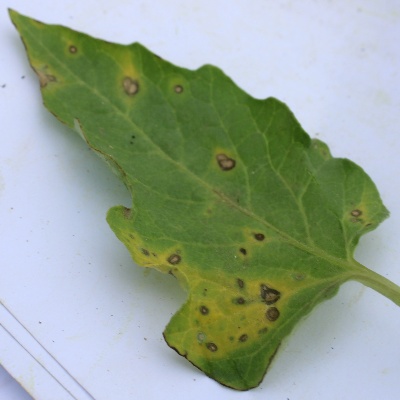
Crop: Tomato
Condition: septoria leaf spot